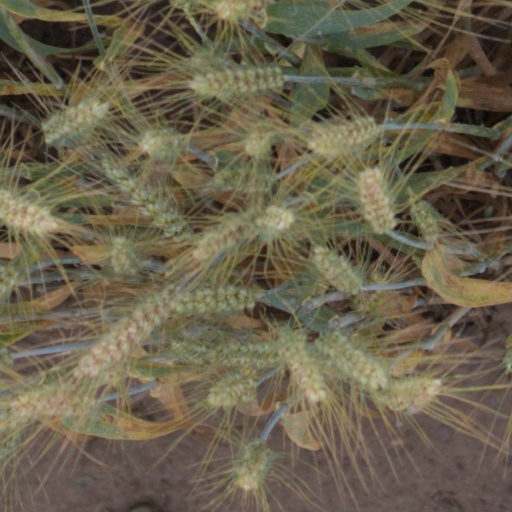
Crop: wheat